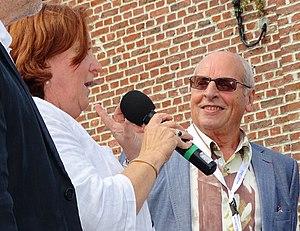
Reportage réalisé le mardi 25 août à l'occasion du départ et de l'arrivée du Grand Prix des Marbriers 2015 à Bellignies, Nord-Pas-de-Calais, France.
Bellignies est une commune française située dans le département du Nord, en région Hauts-de-France. La commune, réputée pour l'industrie locale du marbre qui s'y est développée durant les XIXᵉ et XXᵉ siècles, est traversée par la rivière l'Hogneau, affluent de l'Escaut.